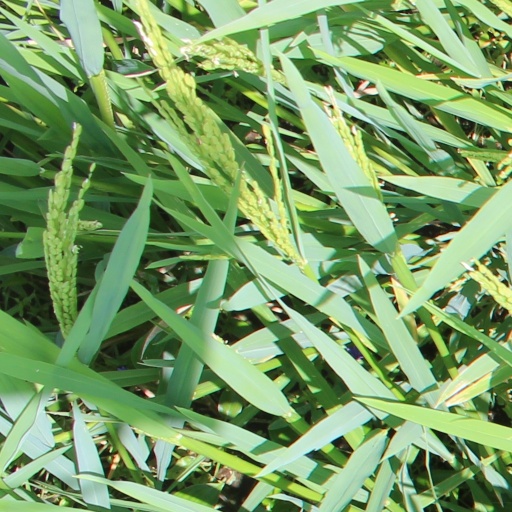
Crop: rice